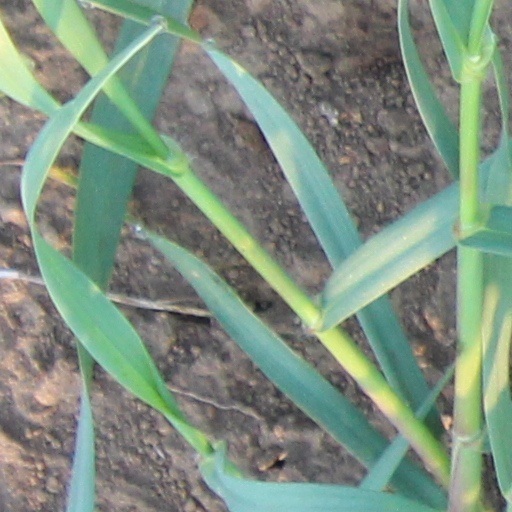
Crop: wheat